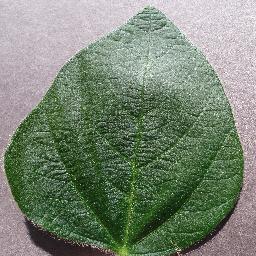
Label: Soybean___healthy